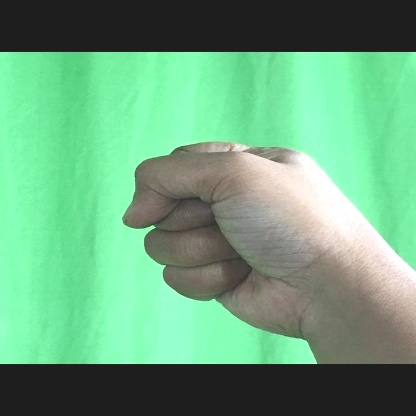
Mudra: Mushti